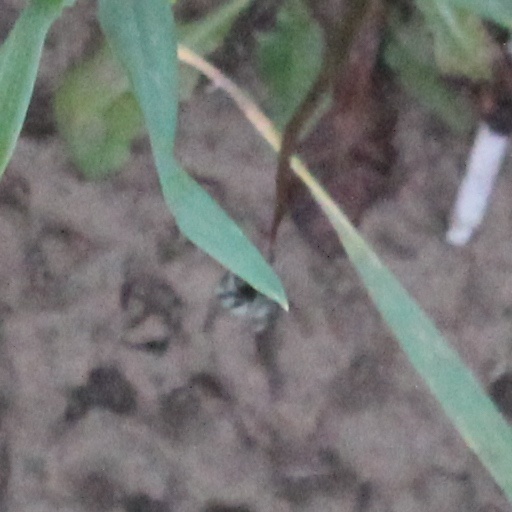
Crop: wheat